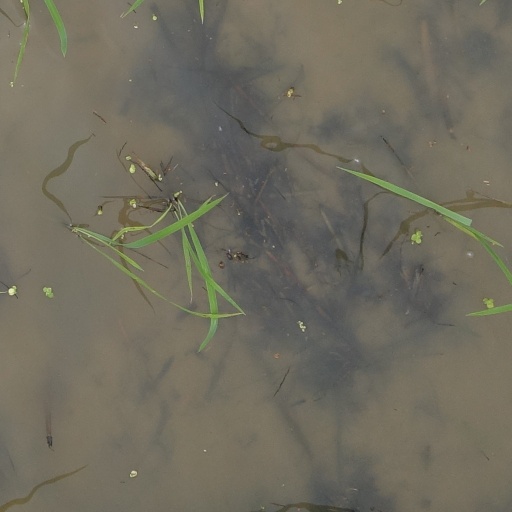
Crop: rice